Northeast Corridor Line

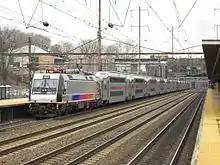
A NJ Transit Bombardier ALP-46 with a consist of Bombardier MultiLevel Coaches at Trenton Transit Center

"Clocker" trains were started by the Pennsylvania Railroad between Philadelphia and New York City; until the 1950s, weekday trains departed New York City and Philadelphia on the hour through the day, giving rise to the Clocker name. After the Amtrak takeover of the Northeast Corridor the no-longer-hourly "Clocker" service was targeted at commuters making local stops bypassed by the high speed Metroliner and individually named trains.